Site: brandenburg
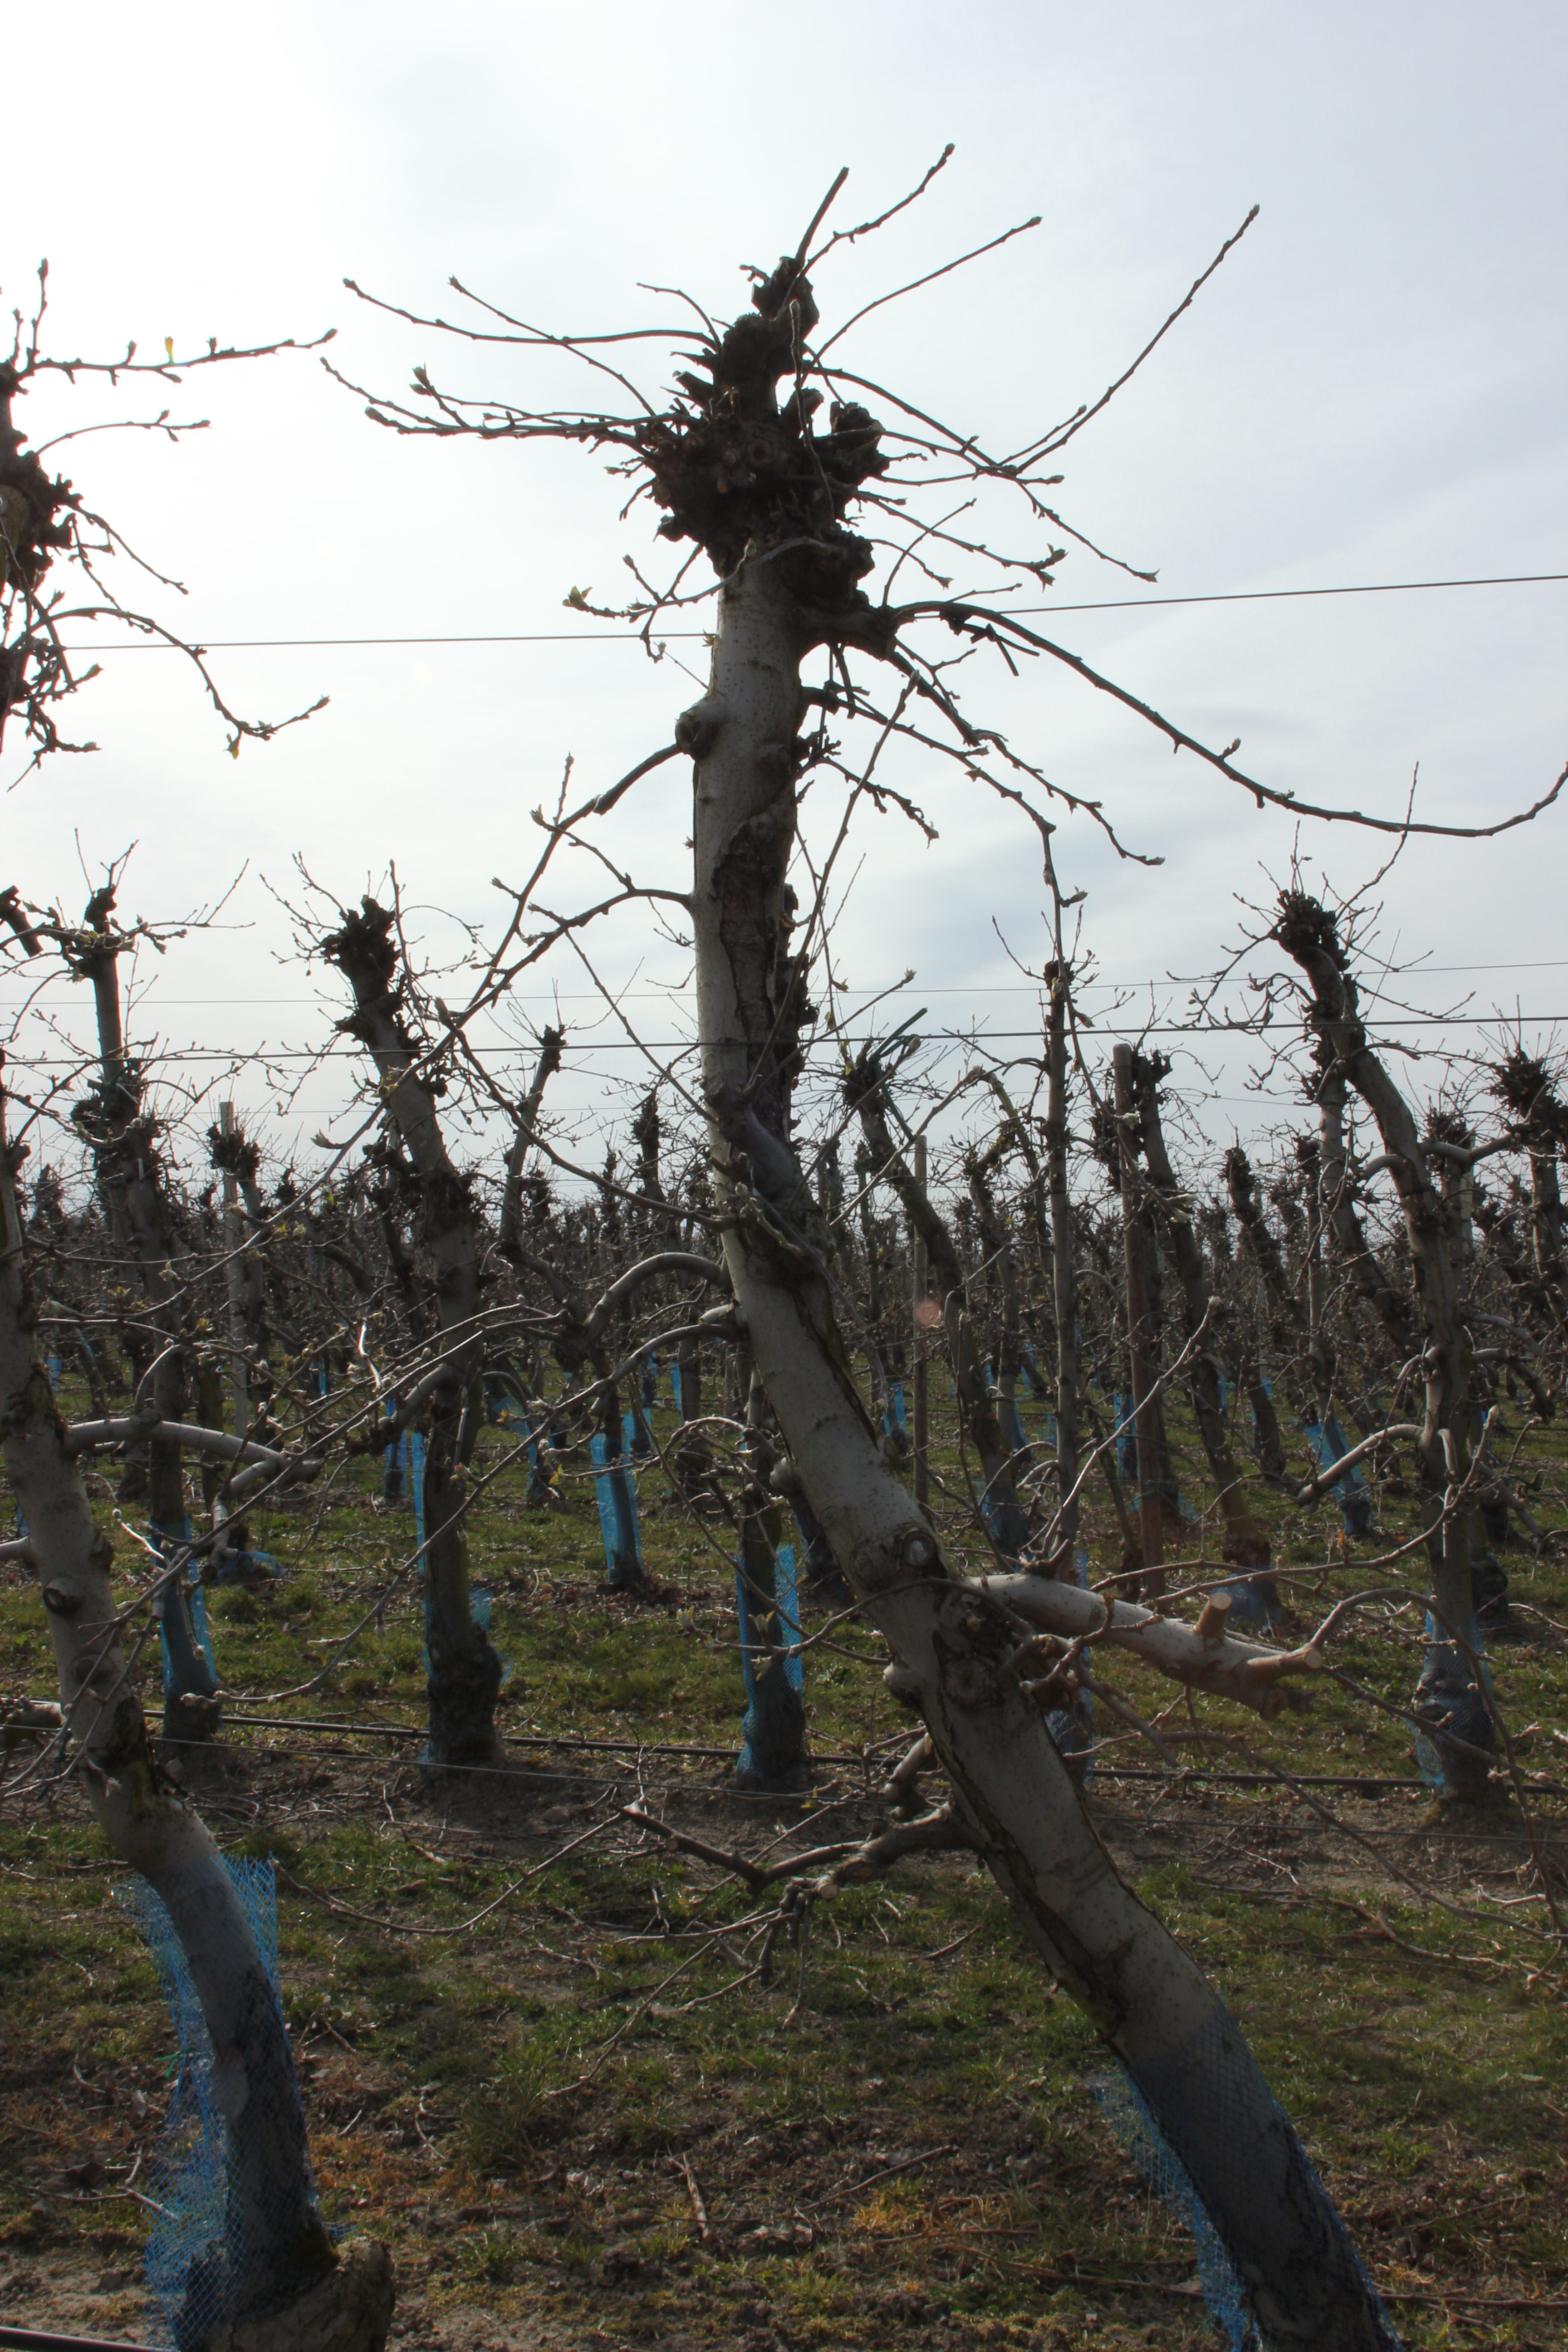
Growth stage (BBCH 54): Inflorescence emergence